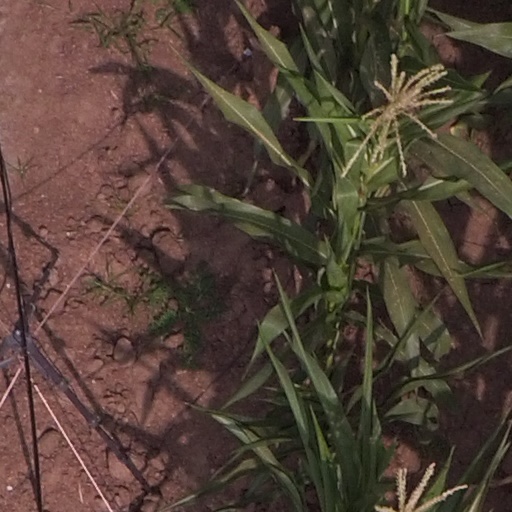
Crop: maize; corn